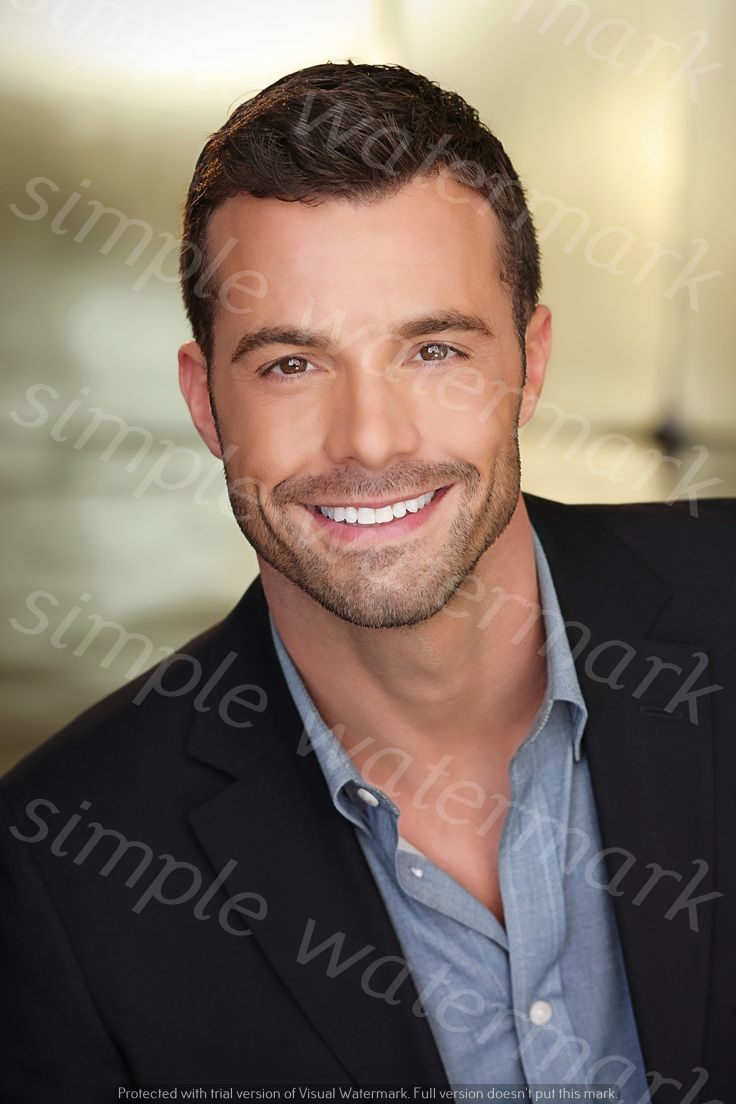
Label: Watermark